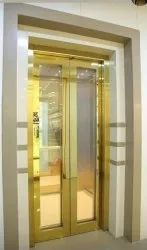
Label: Office_Passenger_Elevator